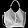
Label: Bag